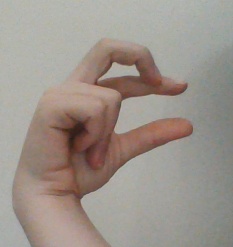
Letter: thal